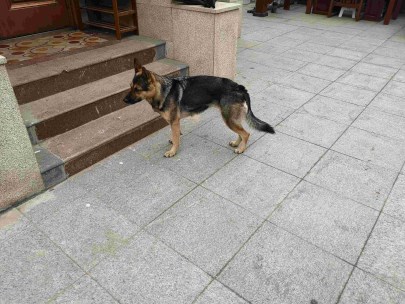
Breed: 3336-n000121-chinese_rural_dog